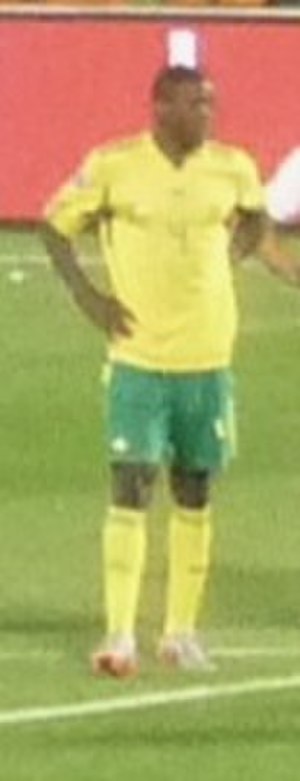
Aaron Mokoena
Aaron Mokoena er en sydafrikansk tidligere fodboldspiller, der spillede som midterforsvarer. Han spillede gennem karrieren for blandt andet Portsmouth, Blackburn, Ajax og Genk.